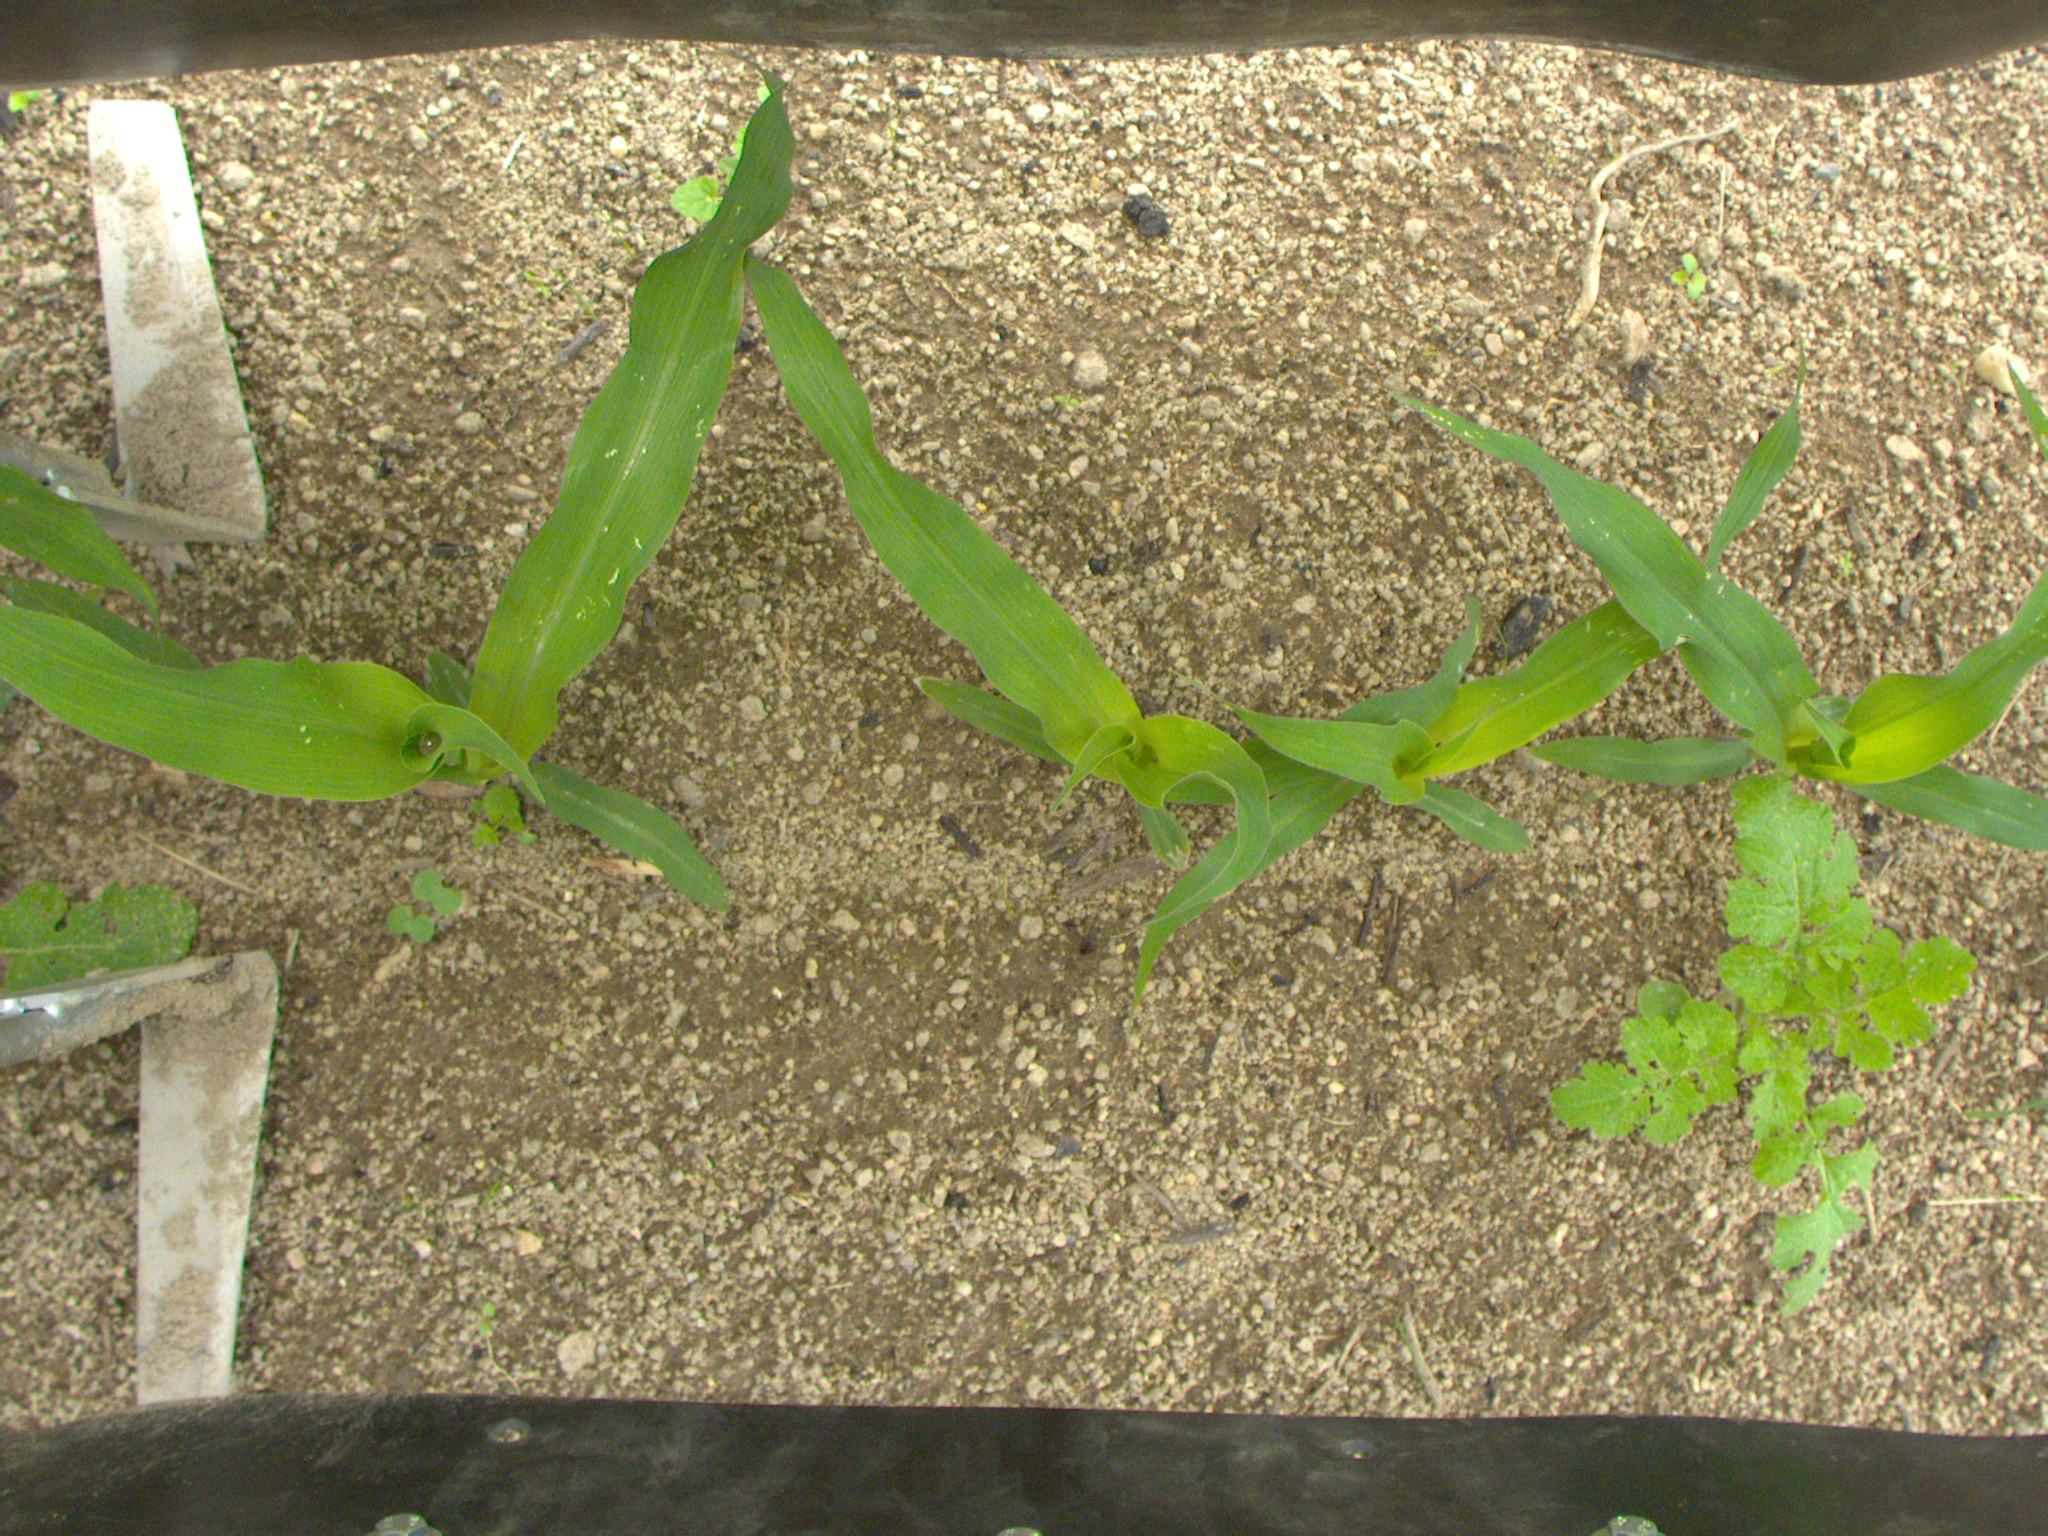
Crop: maize
Objects: maize, maize, maize, maize, stem_maize, stem_maize, stem_maize, stem_maize